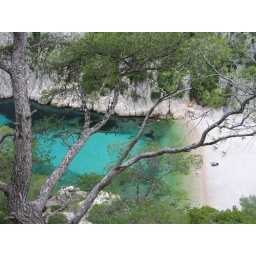
I had this little beach for myself for a while early in the morning. The water is clear as glass.